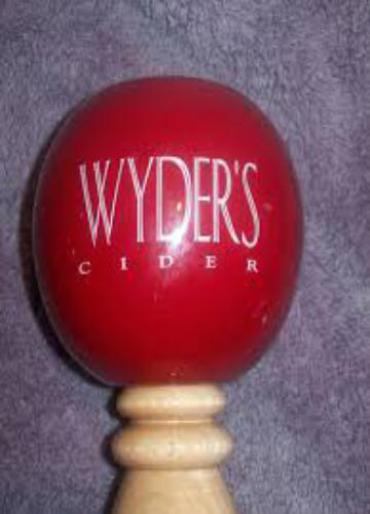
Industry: Food